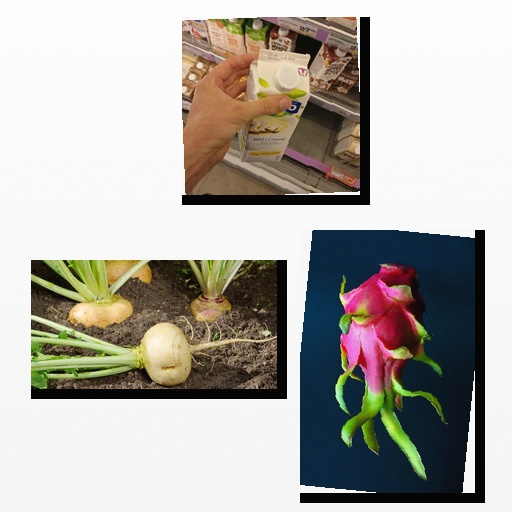
Food items: vanilla_soyghurt, turnip, dragon_fruit